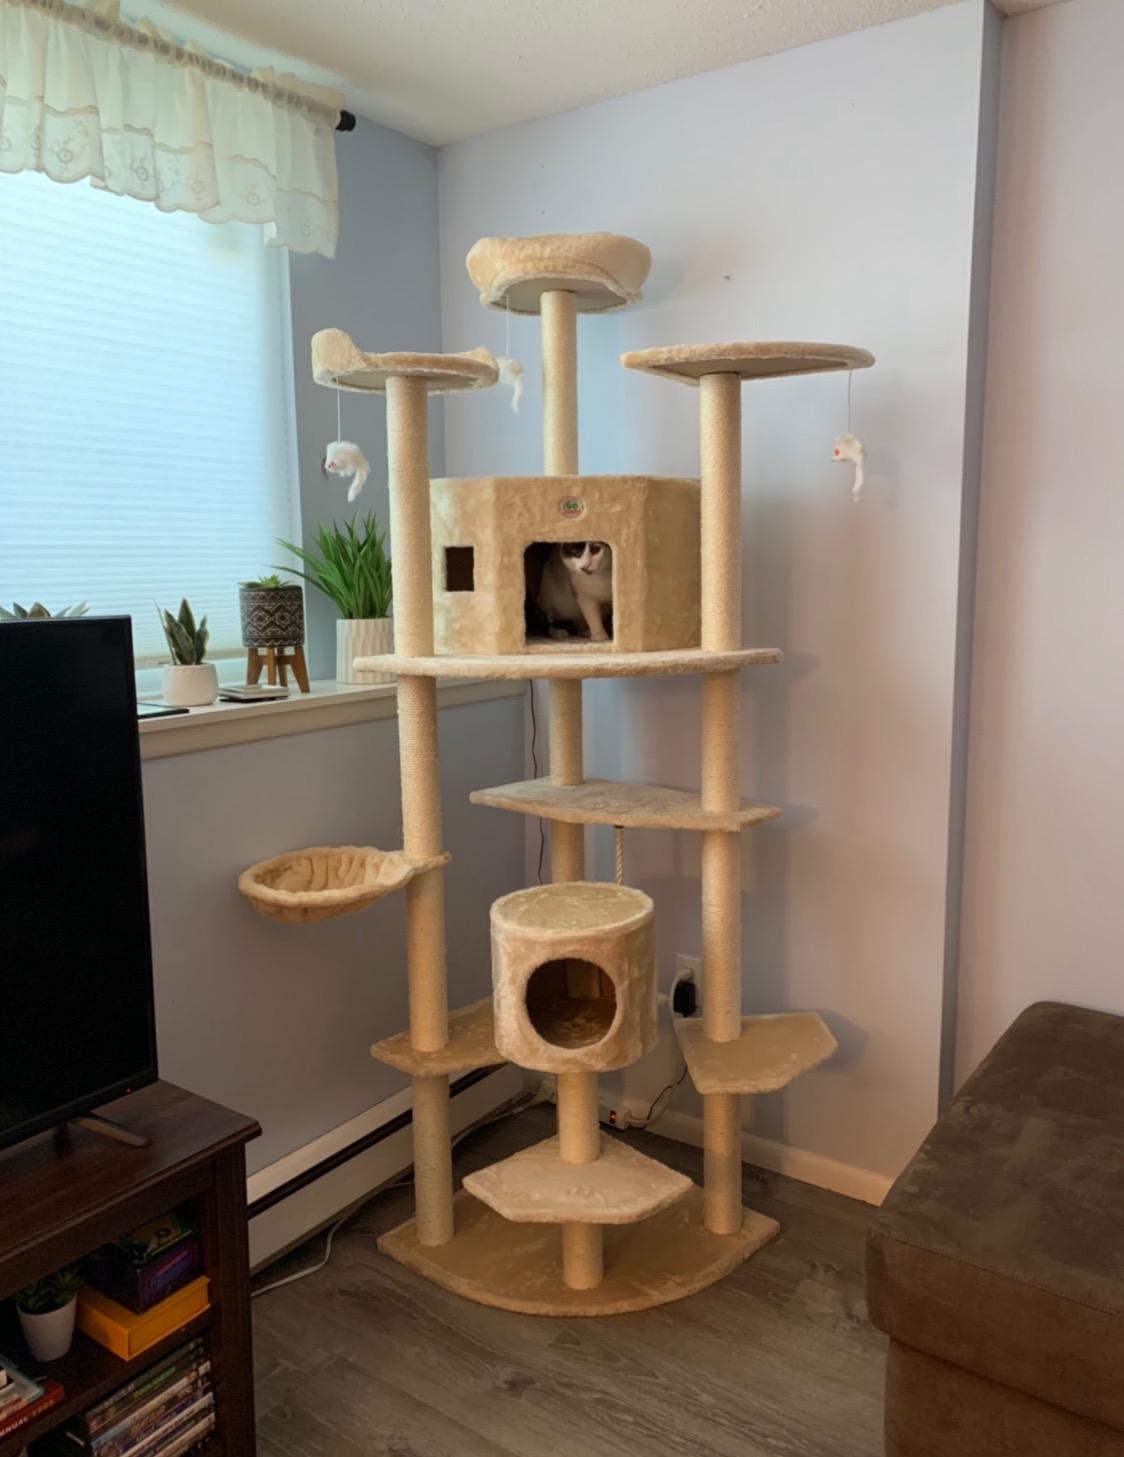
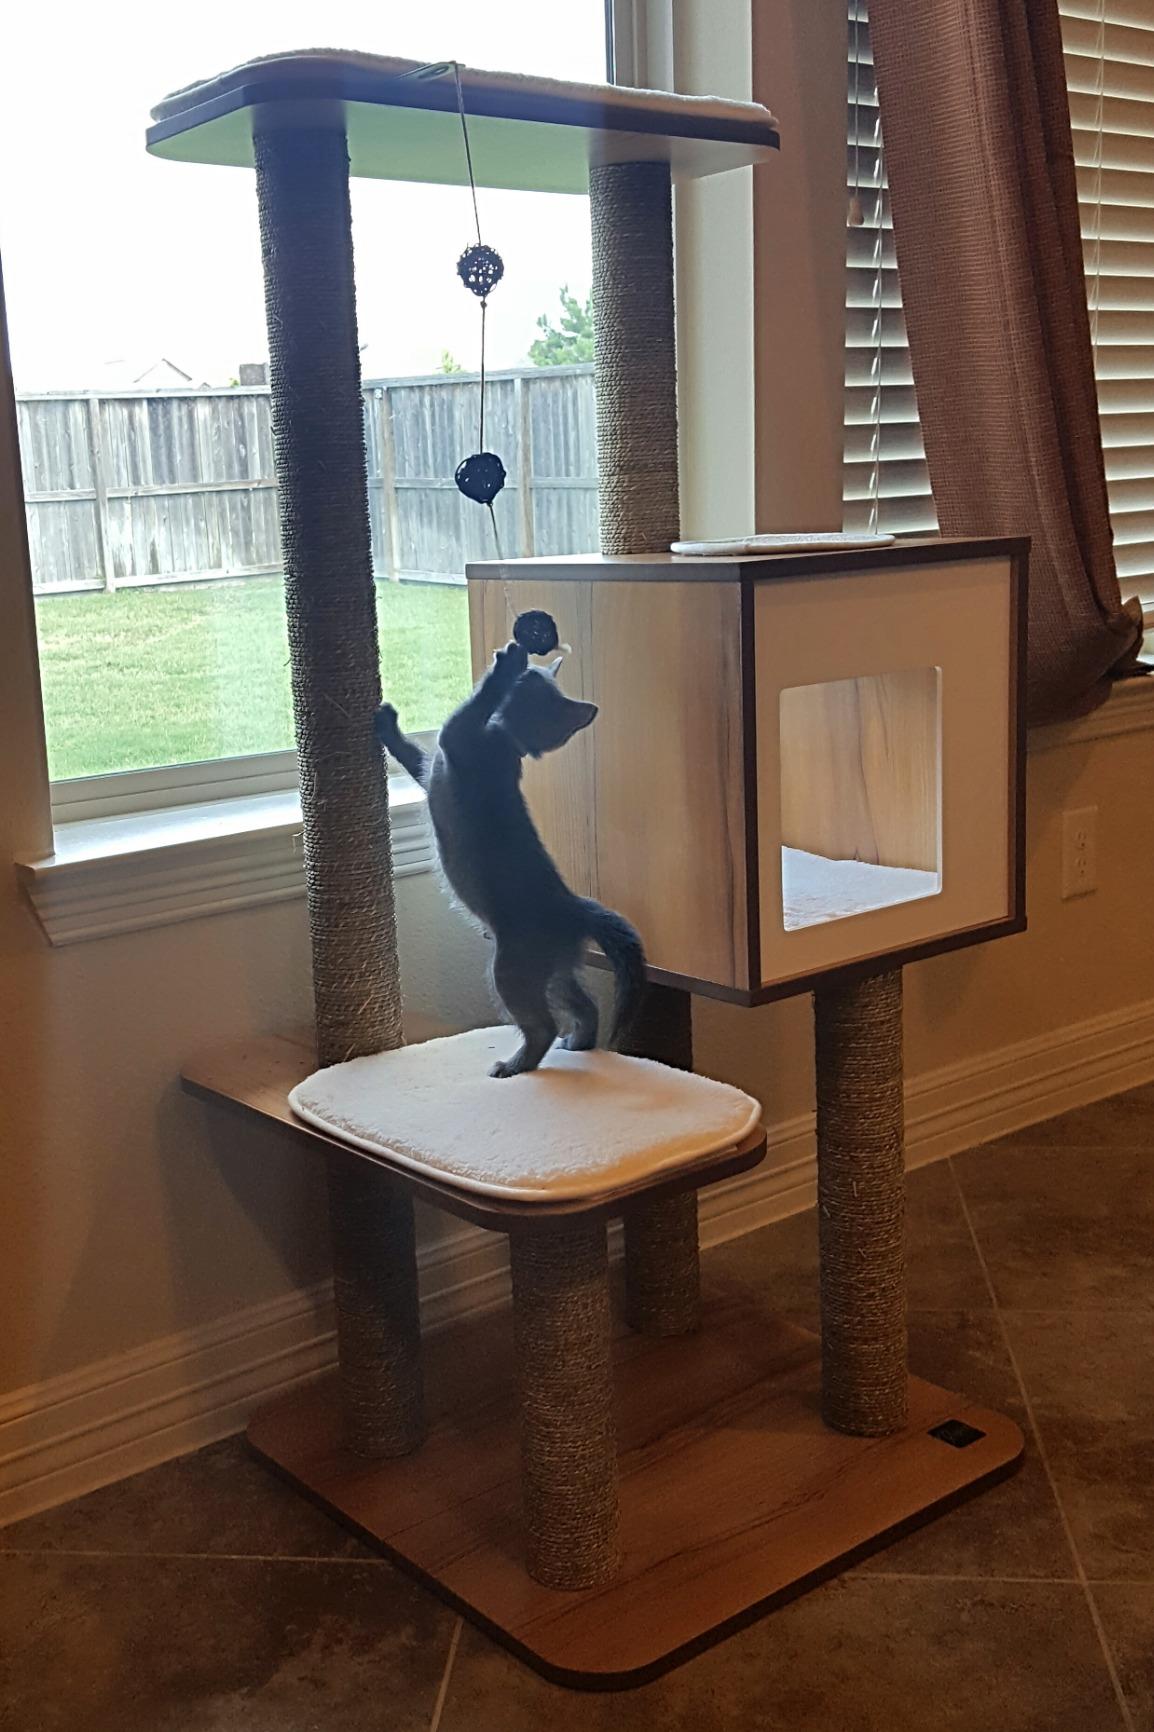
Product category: items_cat tree
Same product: no